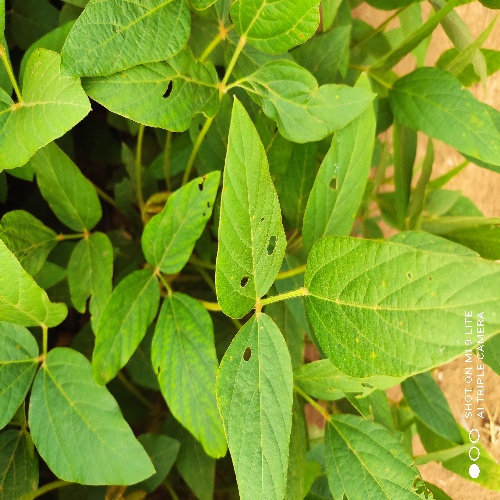
Label: Caterpillar